Cindy May McGuire

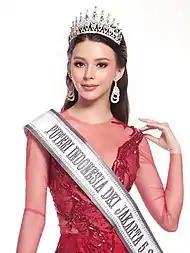
McGuire as on 29 May 2022.

On 31 May 2022, together with her fellow Puteri Indonesia 2022 winners, Laksmi Shari De-Neefe Suardana and Adinda Cresheilla, McGuire was appointed as the 2022 G20 Ambassador by the President of the Republic of Indonesia, Joko Widodo, at the Merdeka Palace, as part of the Indonesian presidency at the upcoming seventeenth meeting of the Group of Twenty (G20) in Bali, where the ambassadors also accompanied by Minister of Tourism and Creative Economy, Sandiaga Uno.